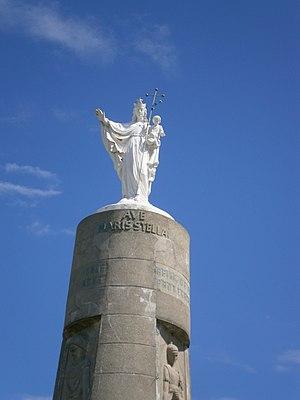
Notre-Dame-de-la-Falaise, parfois appelée Notre-Dame-des-Flots est un ensemble statuaire monumental situé à Mers-les-Bains en France.